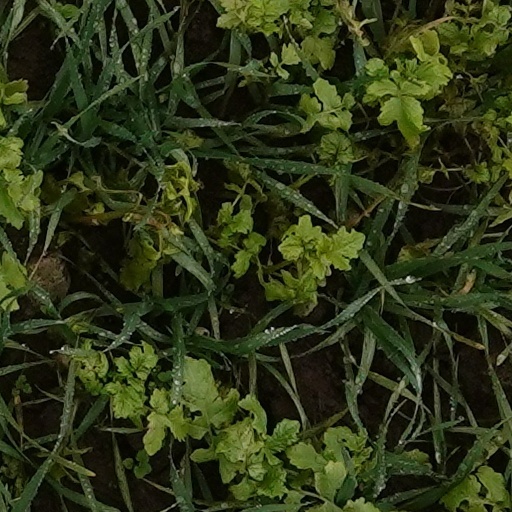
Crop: wheat